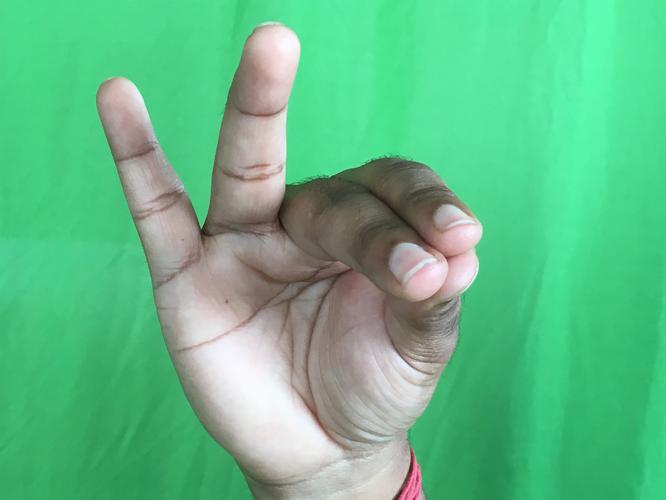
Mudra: Katakamukha_1
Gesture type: single_hand